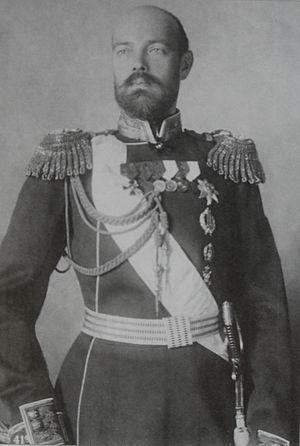
Serge Mikhaïlovitch de Russie, en russe : Сергей Михайлович Романов est un grand-duc de Russie, membre de la Maison Romanov, colonel en 1899, général de division en 1904, général d'artillerie de 1905 à 1915, adjudant-général en 1908, général de cavalerie en 1914 et inspecteur général de l'artillerie de janvier 1916 à mars 1917.